Chromatic polynomial

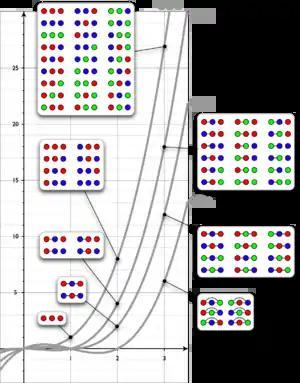
All proper vertex colorings of vertex graphs with 3 vertices using "k" colors for formula_3. The chromatic polynomial of each graph interpolates through the number of proper colorings.

For a graph "G", formula_4 counts the number of its (proper) vertex "k"-colorings.